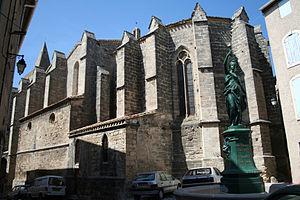
Saint-Pargoire (Hérault) - chevet de l'église Saint-Pargoire.
Cet article recense une partie des monuments historiques de l'Hérault, en France.
Saint-Pargoire est une commune française située dans le département de l'Hérault en région Occitanie.